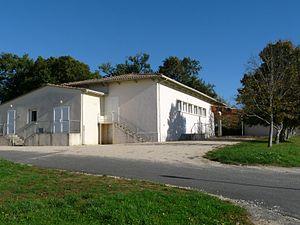
Salle des fêtes, Neuvicq, Charente-Maritime, France
Neuvicq est une commune du sud-ouest de la France située dans le département de la Charente-Maritime.